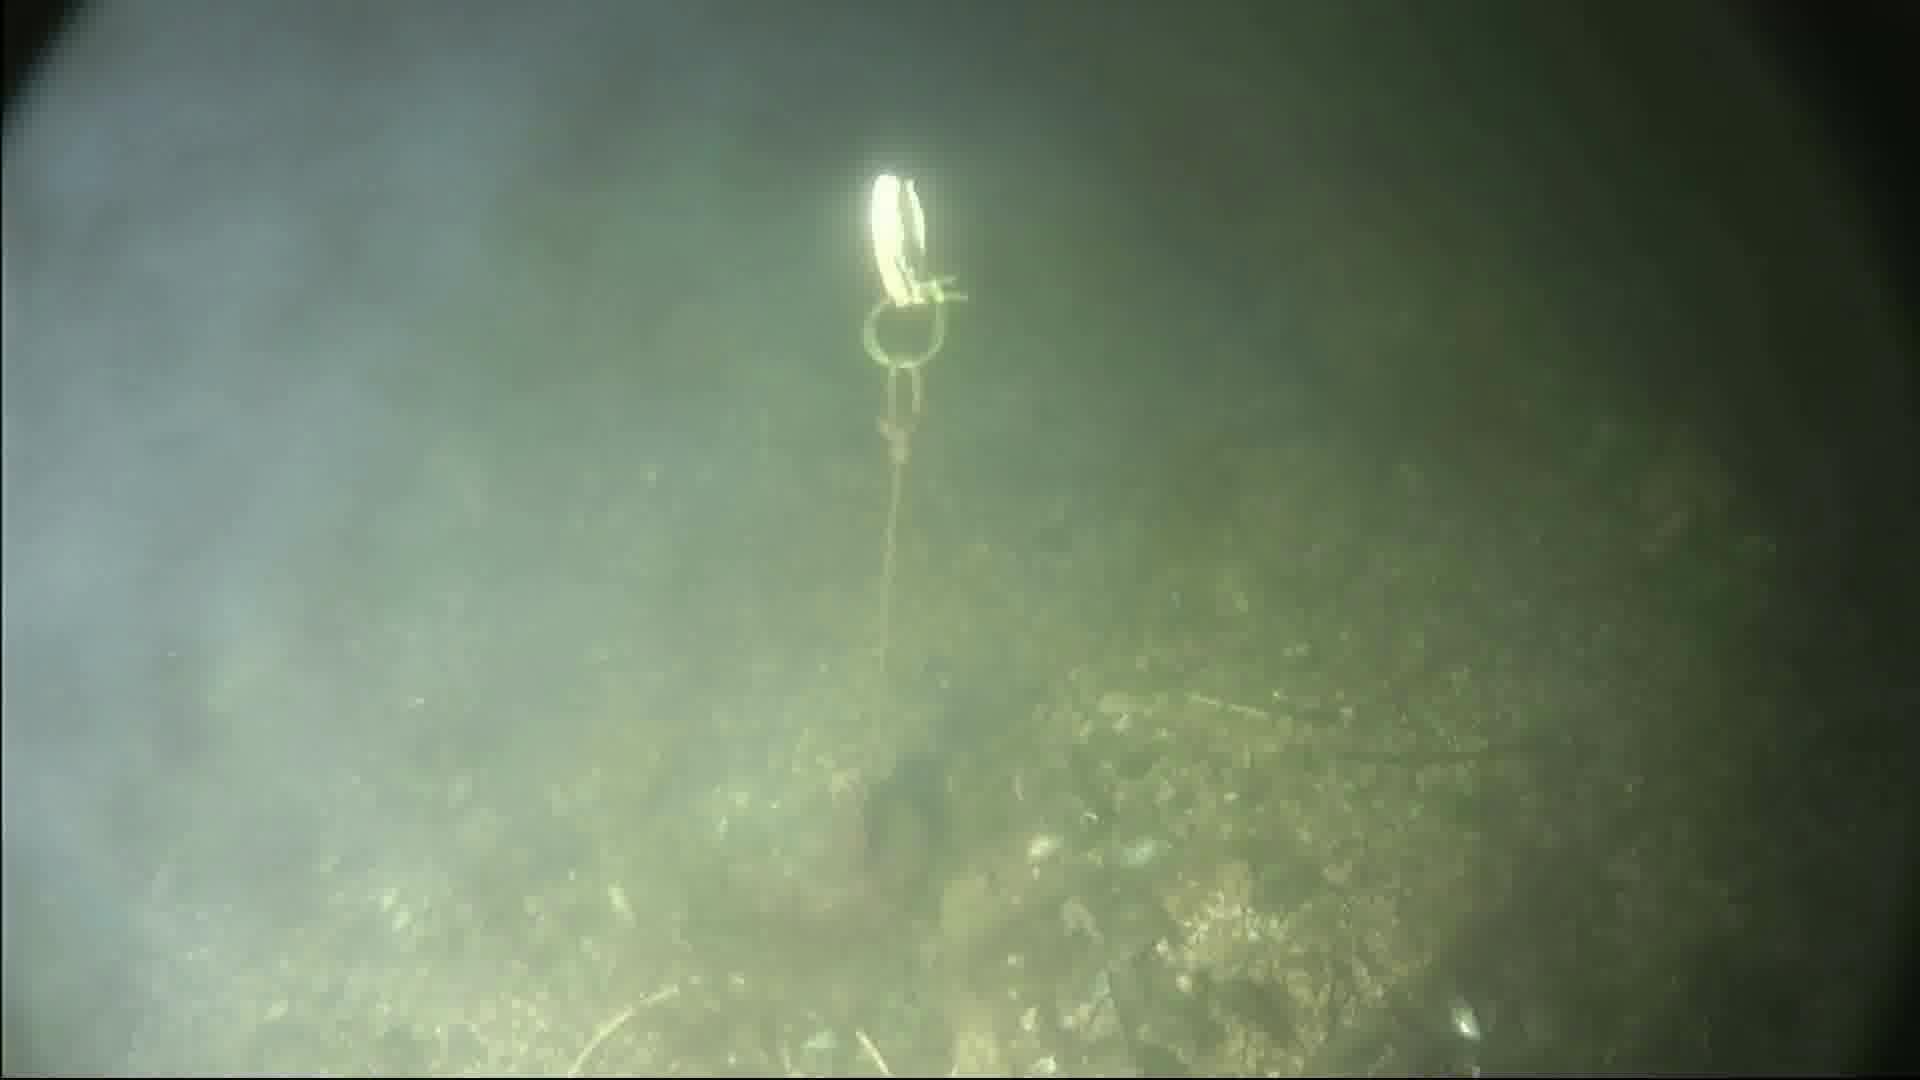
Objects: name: crab